Alan Arkin

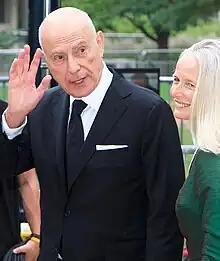
Alan Arkin with his wife Suzanne at the Toronto International Film Festival in September 2012

Arkin was married three times; his first two marriages ended in divorce. He and his first wife, Jeremy Yaffe, had two sons: Adam (born August 19, 1956) and Matthew (born March 21, 1960). He was married to actress-screenwriter Barbara Dana from 1964 to 1994; she appeared with him in segments of "Sesame Street" in the 1970s. They lived in Chappaqua, New York. In 1967, they had a son, Anthony ("Tony").